Philip Martiny

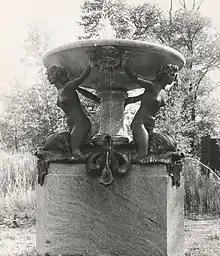
Philip Martiny, "The Three Continents Fountain", 1914-1916, photo by David Finn, ©David Finn Archive, Department of Image Collections, National Gallery of Art Library, Washington, DC

An extensive list of Martiny's executed commissions, is on-line at National Museum of American Art, Smithsonian Research Information. System.